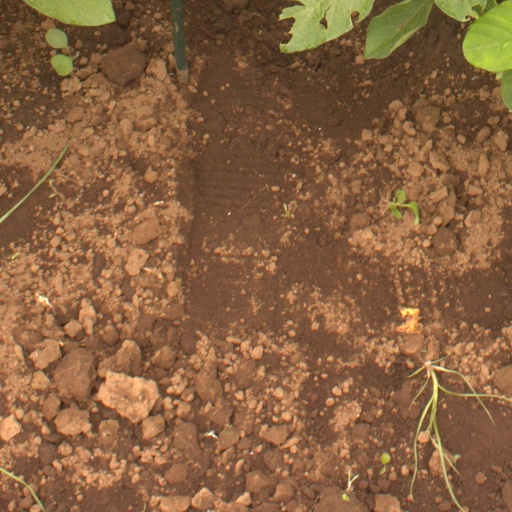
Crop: soybean